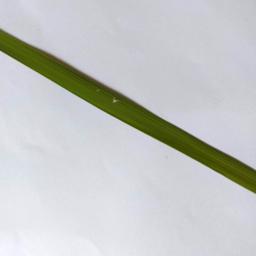
Label: Rice___Healthy